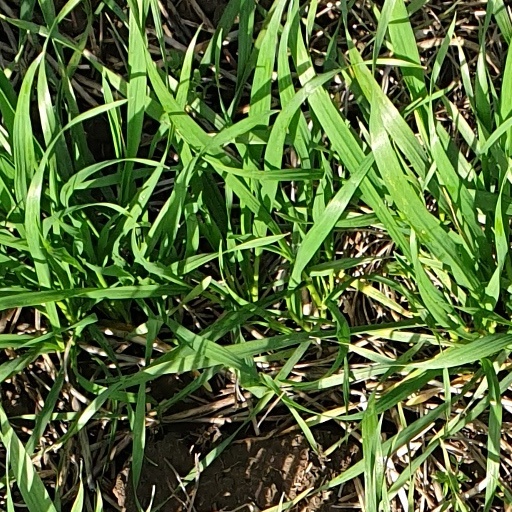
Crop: wheat